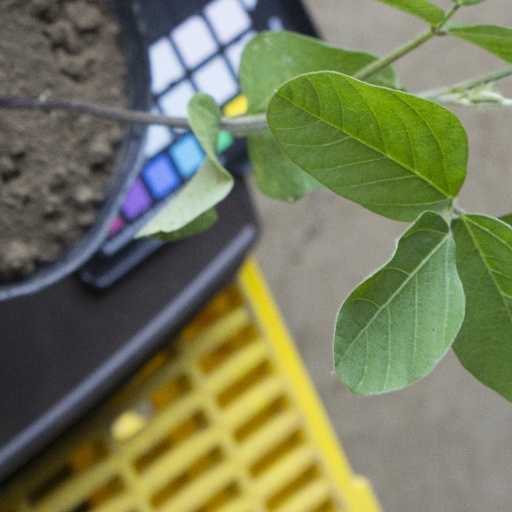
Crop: soybean